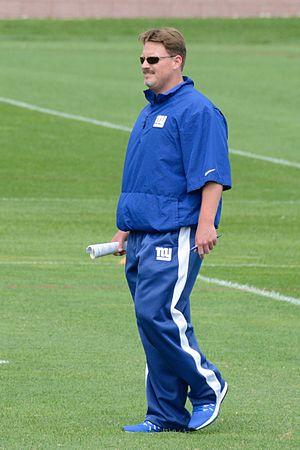
La saison 2016 des Giants de New York est la 92ᵉ saison de la franchise au sein de la National Football League. Il s'agit de la 7ᵉ saison jouée au MetLife Stadium à East Rutherford dans le New Jersey, la 1ʳᵉ sous la direction de l'entraîneur principal Ben McAdoo.